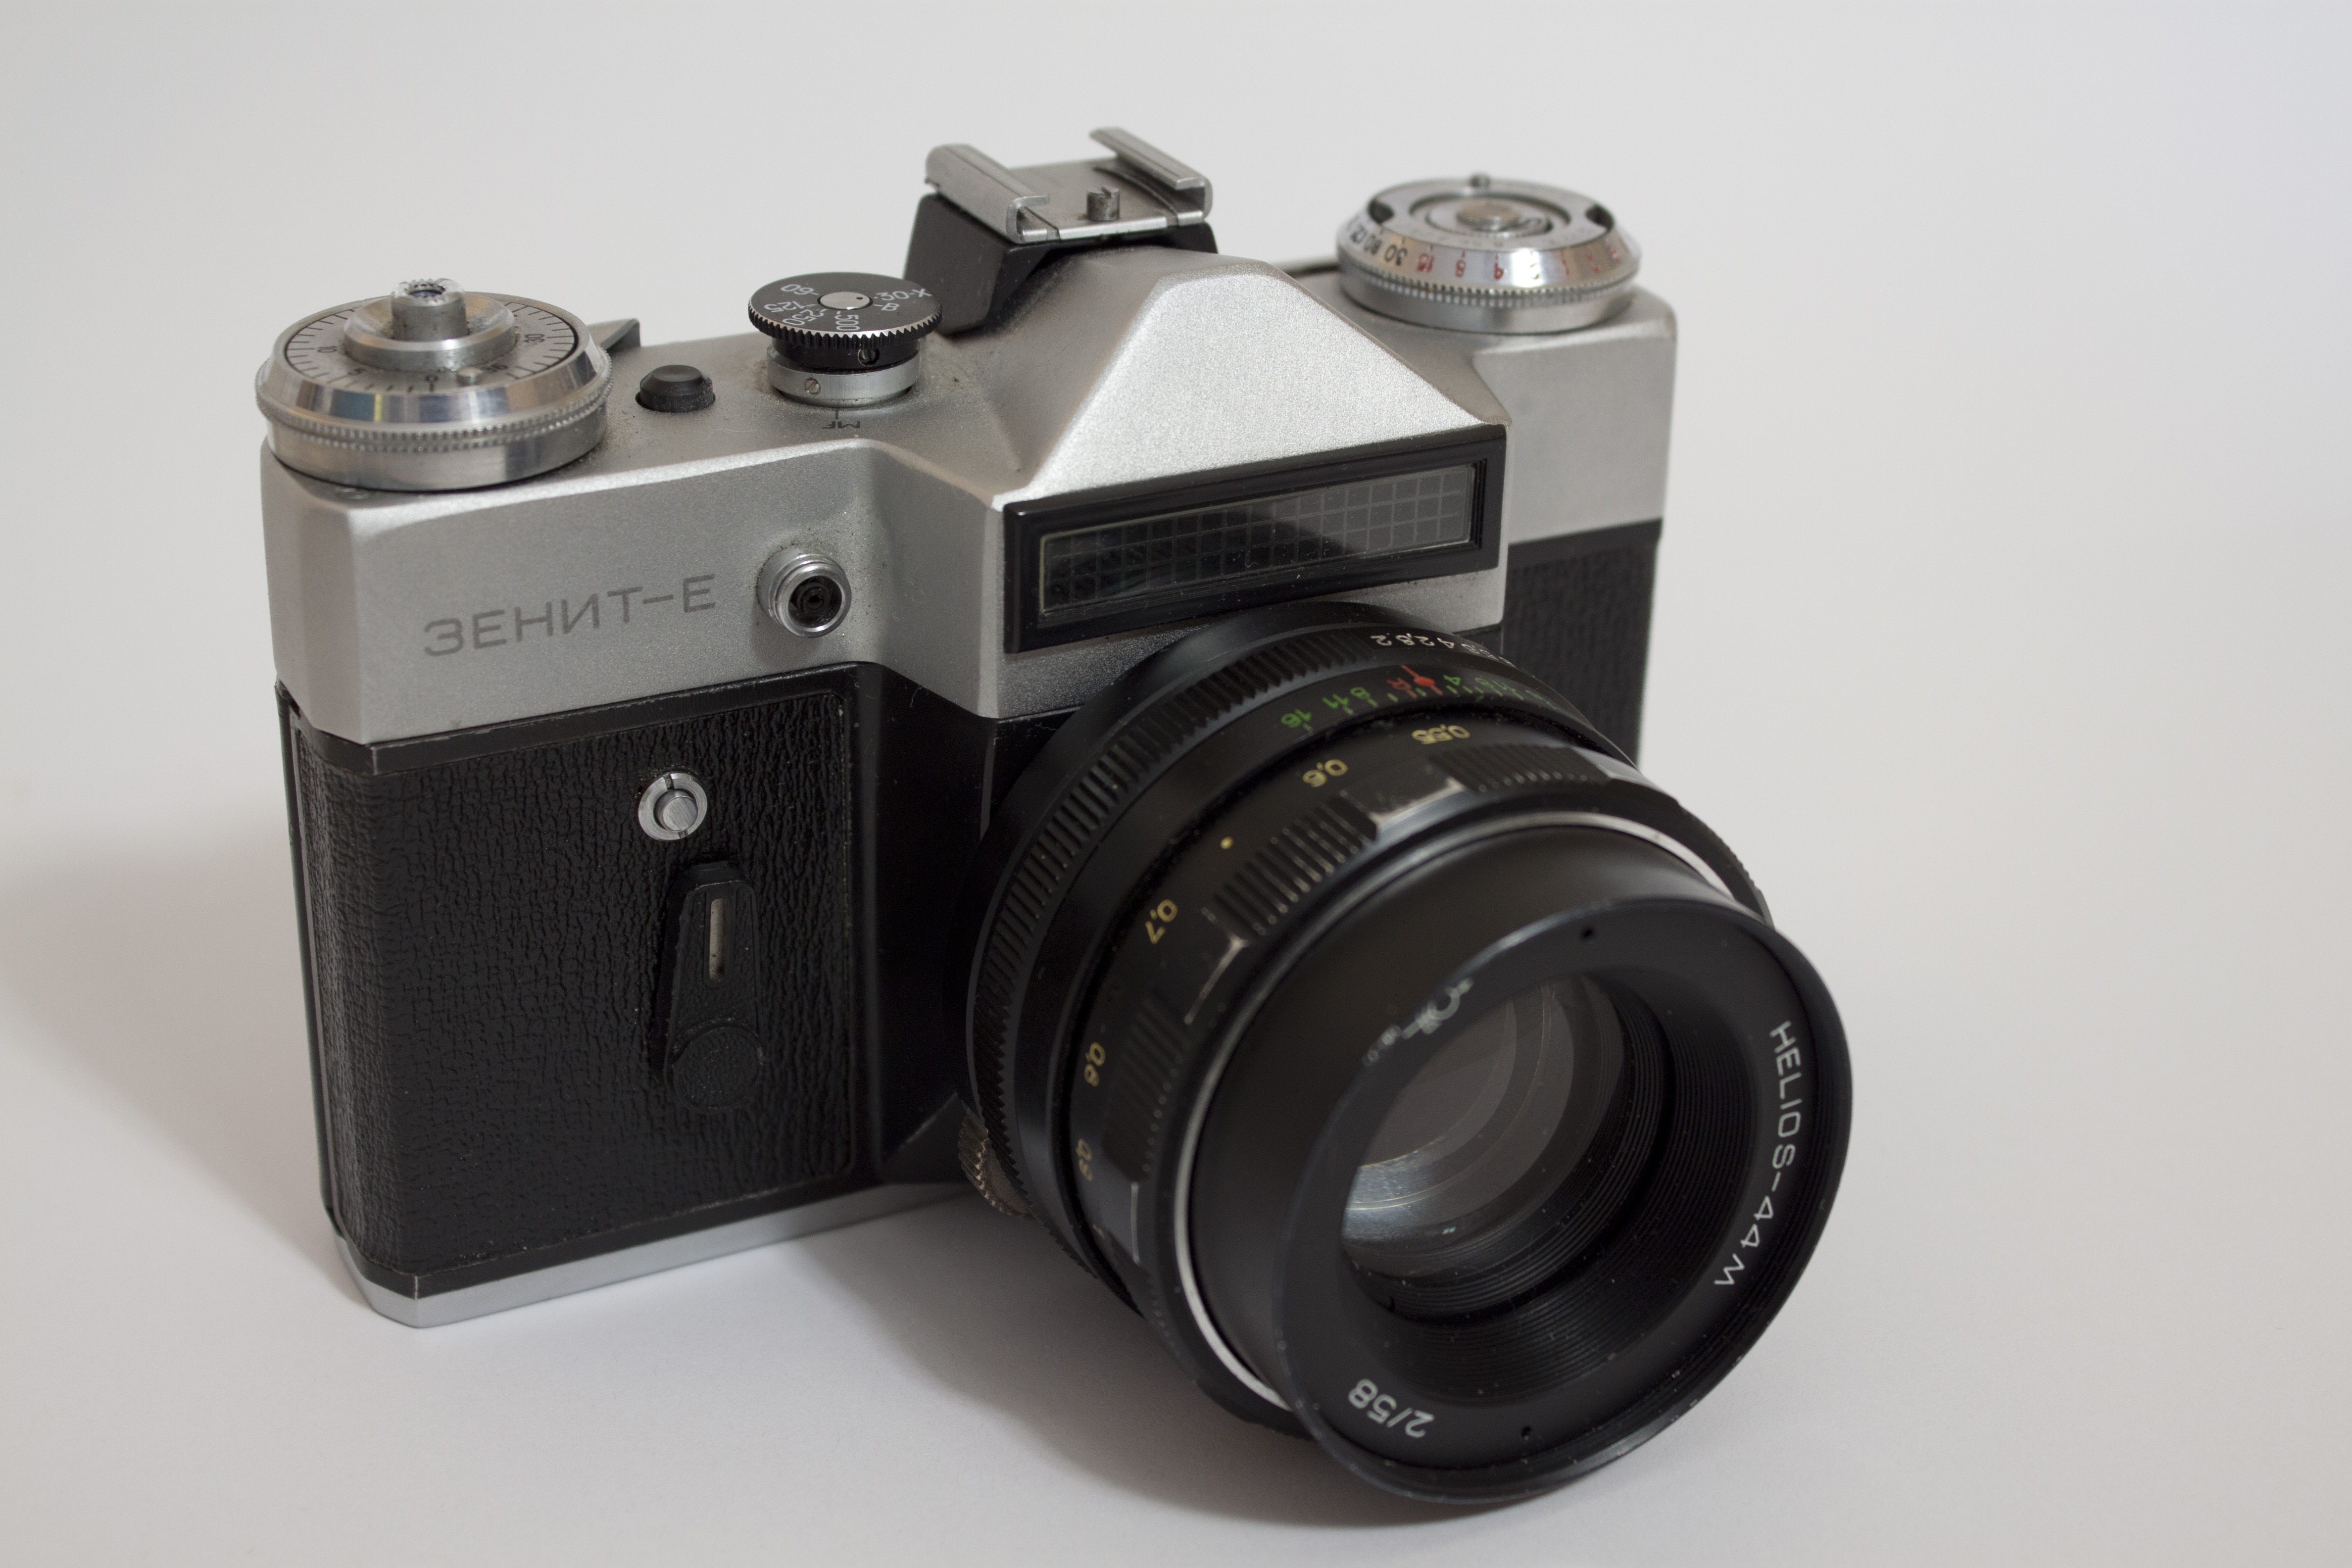
camera, product, reflex camera, digital camera, camera lens, zenith, soviet, slr camera, digital slr, single lens reflex camera, cameras optics, mirrorless interchangeable lens camera